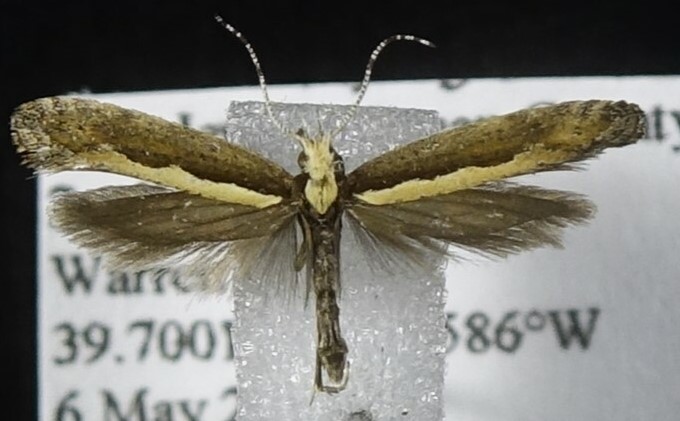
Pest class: diamondback_moth